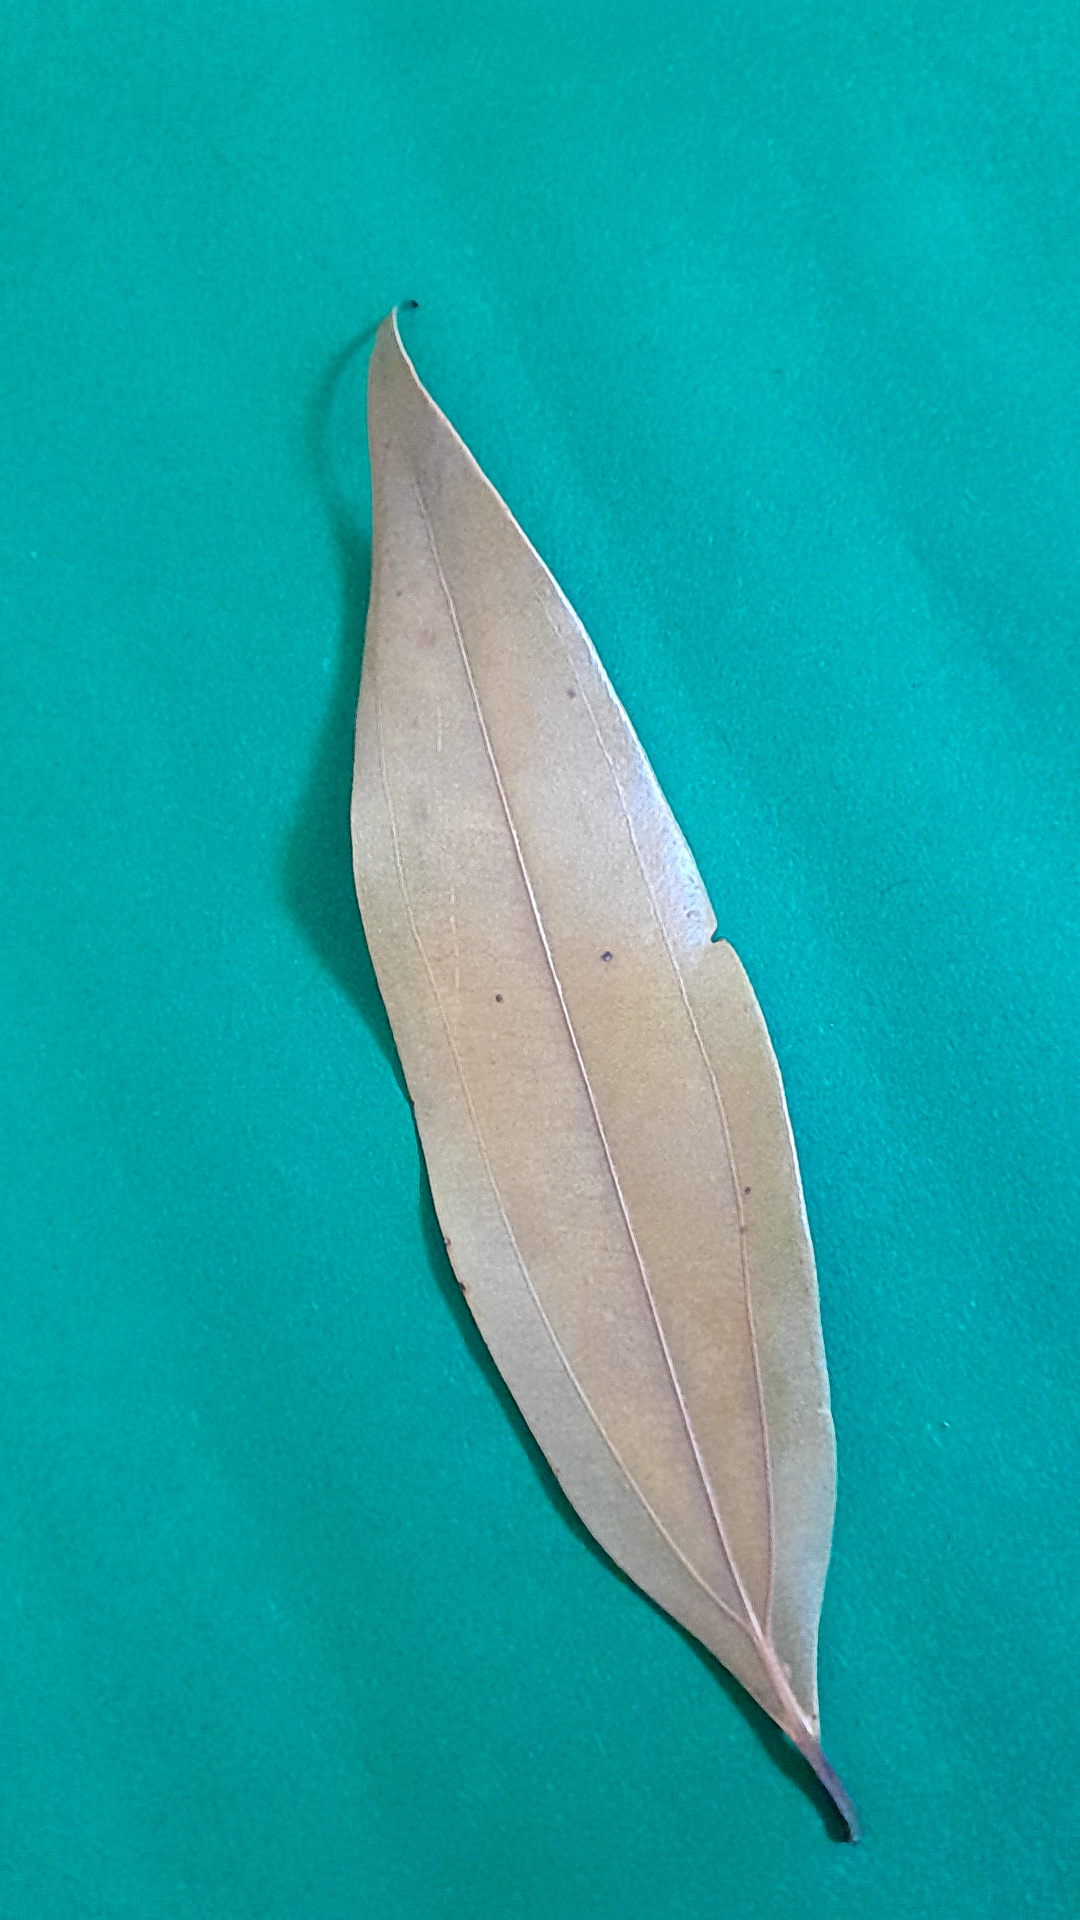
Label: Dry Leaf